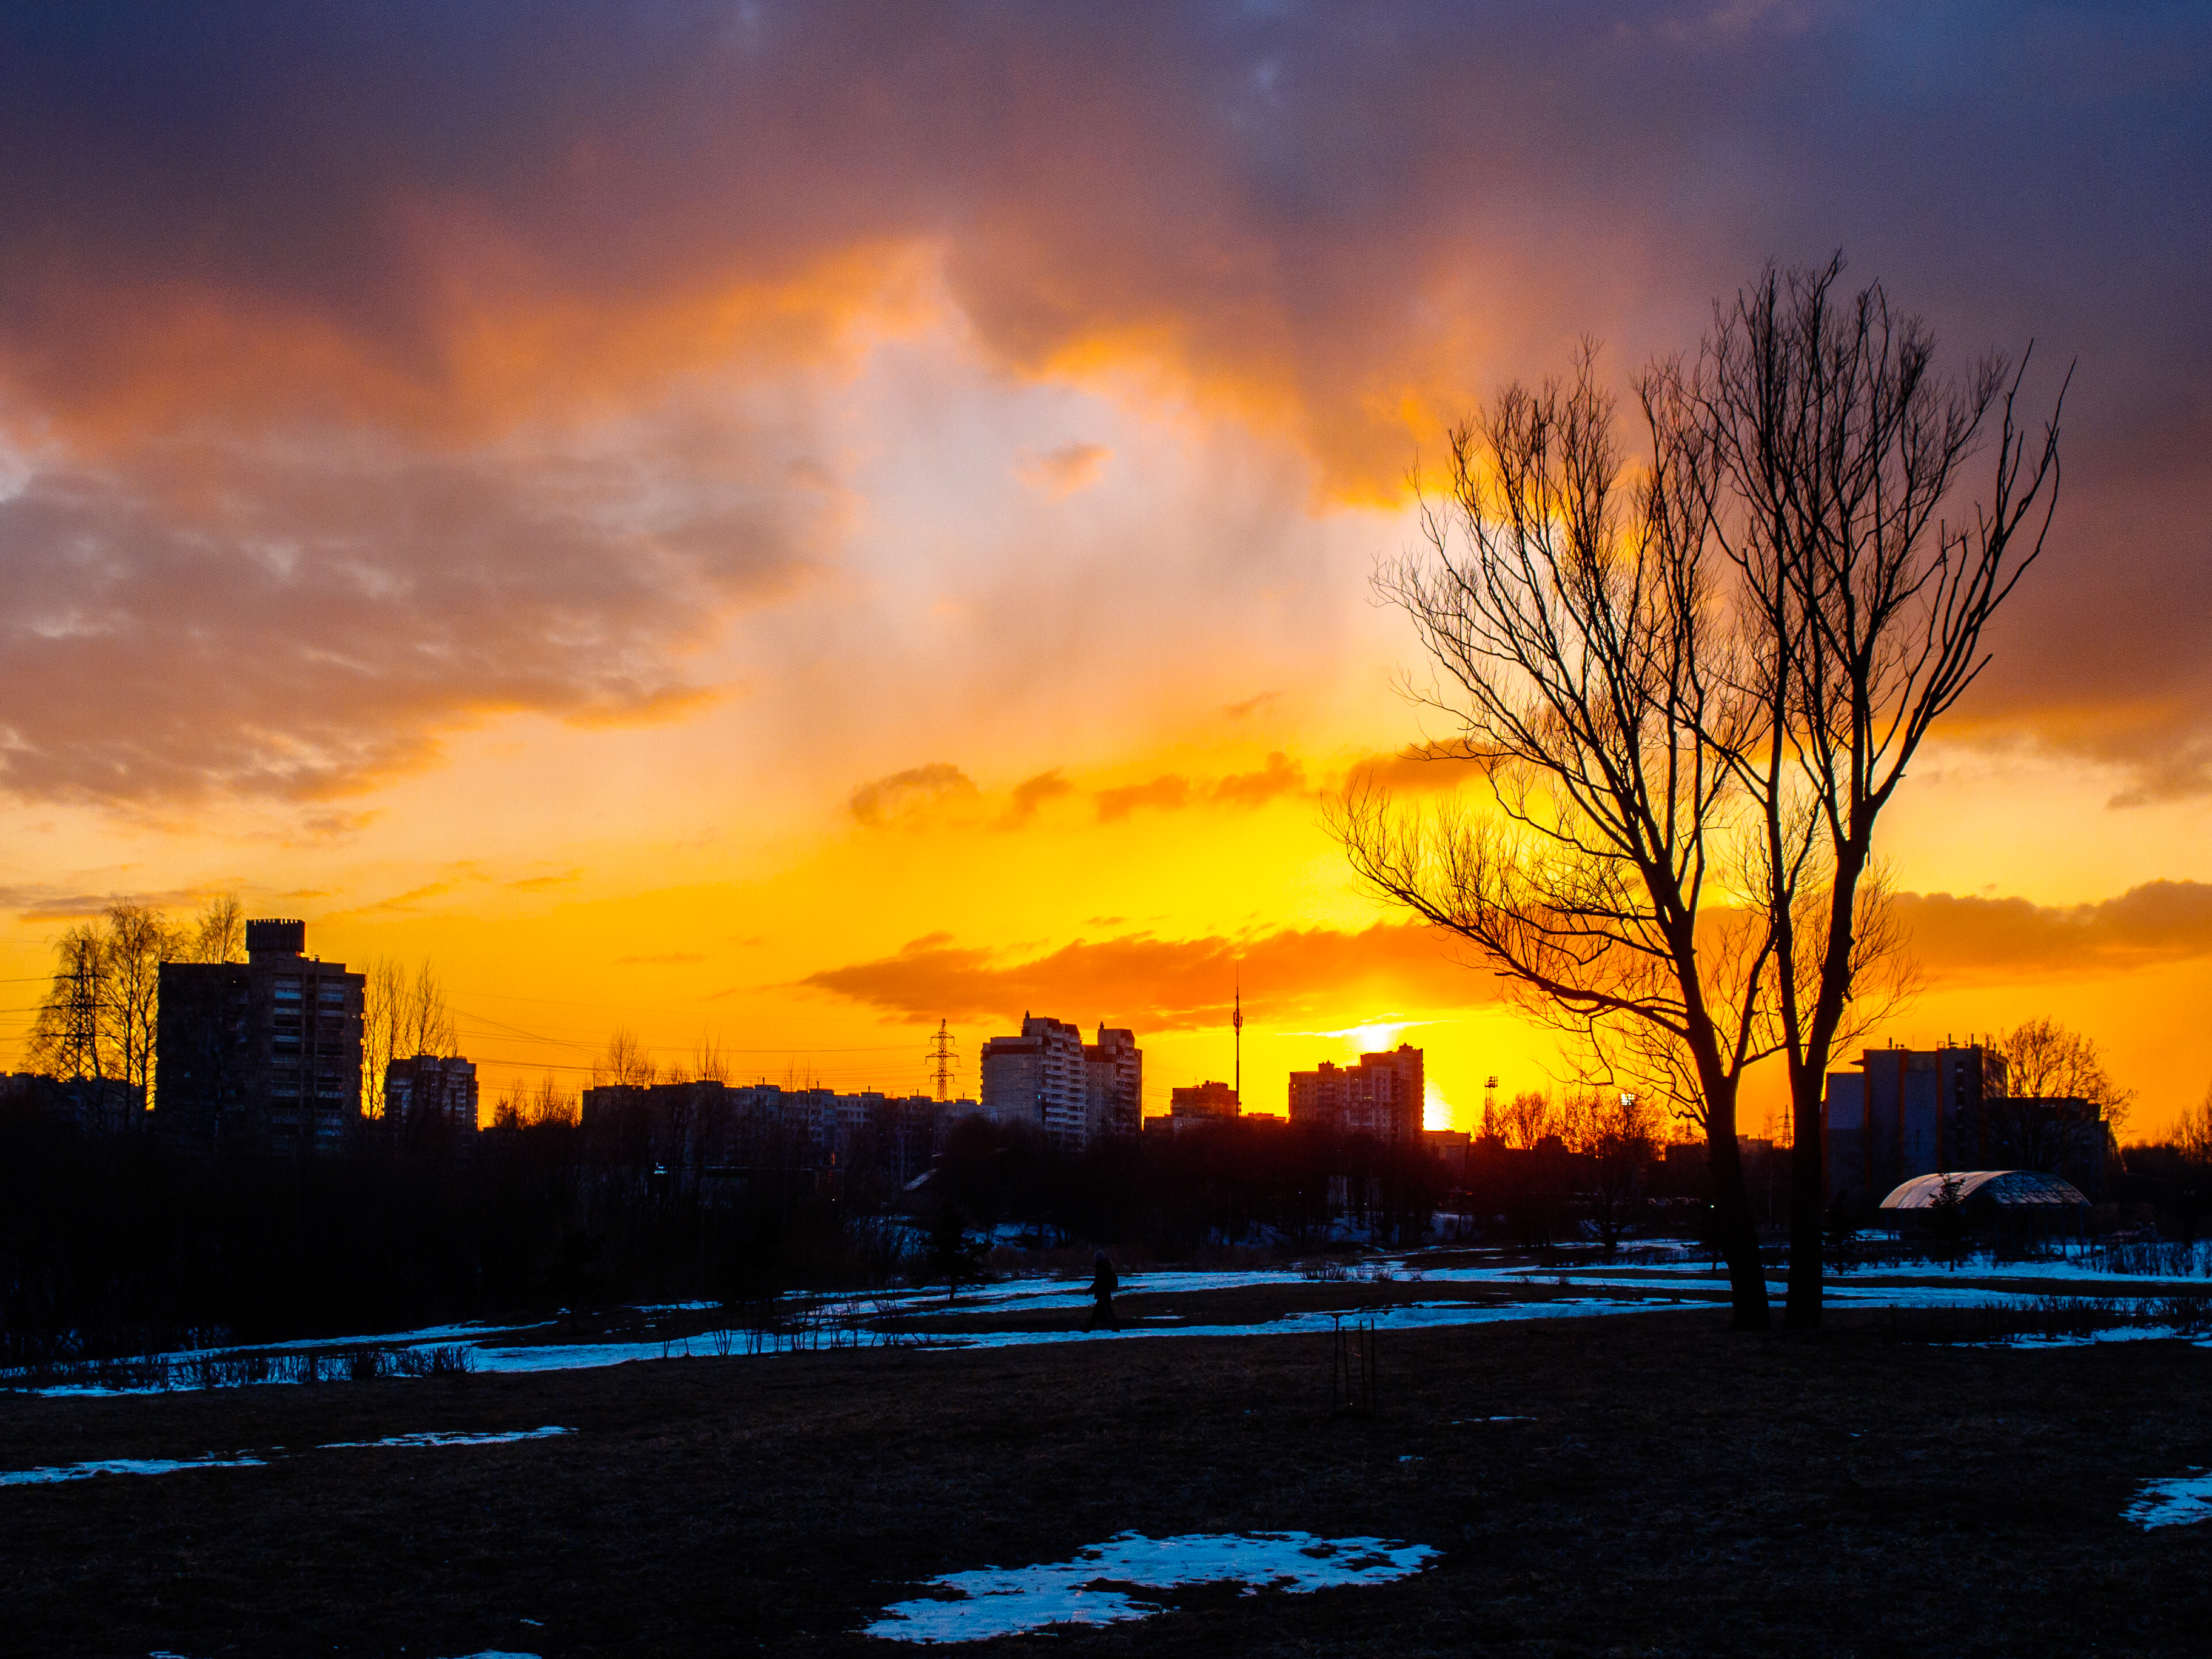
images, cloud, sky, atmosphere, blue, light, afterglow, water, natural landscape, tree, plant, dusk, sunlight, red sky at morning, world, sunrise, atmospheric phenomenon, sunset, landscape, horizon, cumulus, city, Tints and shades, calm, tower block, building, urban area, dawn, freezing, evening, meteorological phenomenon, wilderness, spring, sun, cityscape, winter, town, reflection, night, art, backlighting, silhouette, ocean, grass, skyline, snow, house